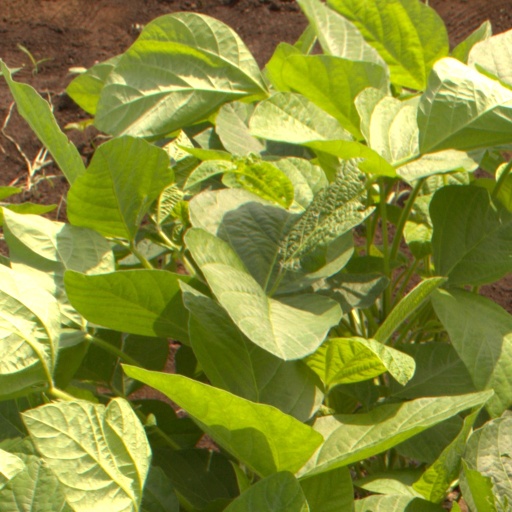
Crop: soybean